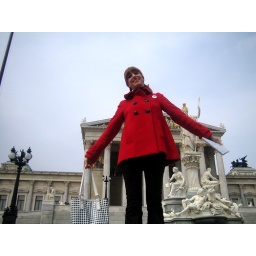
little girl with red jacket standing on top of a box in front of the parliament